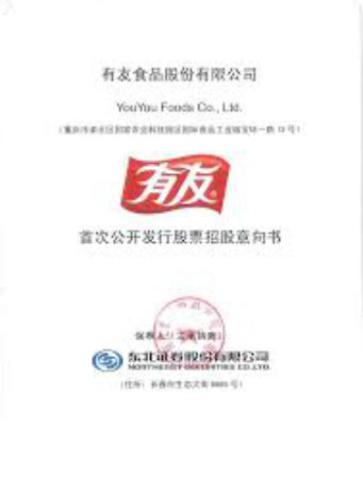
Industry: Food